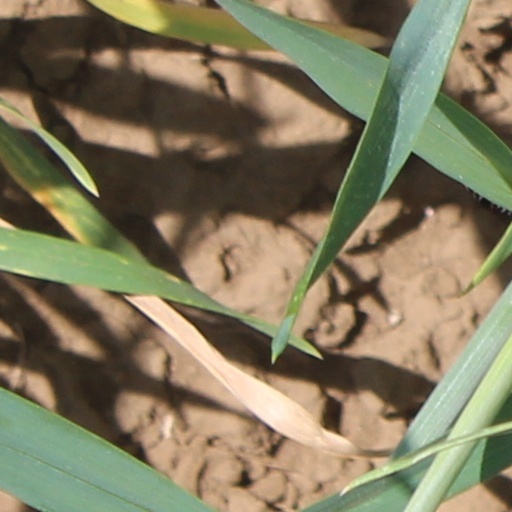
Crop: wheat